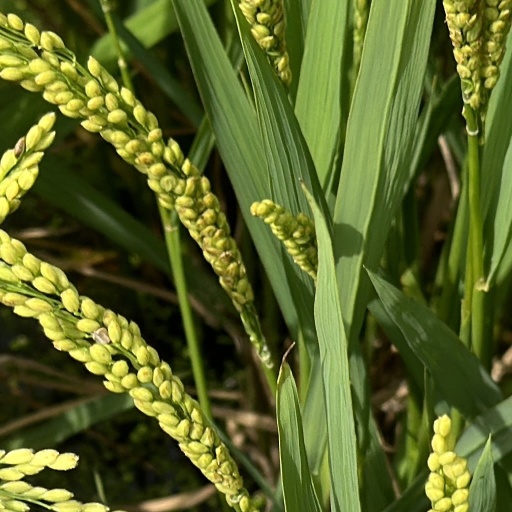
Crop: rice